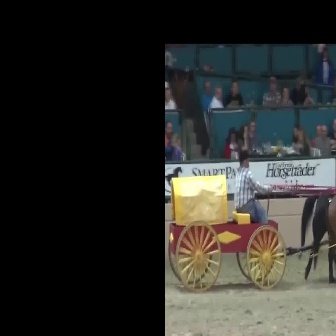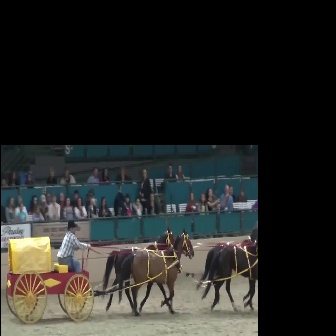
  Please identify the target specified by the bounding box [167,173,286,293] in the first image and locate it in the second image. Return the coordinates in [x_min,y_min,x_max,y_max] format.
Answer: [5,235,94,324]